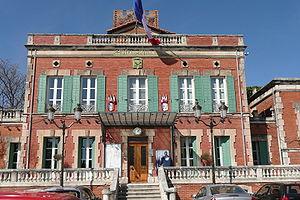
Entraigues sur la Sorgue.